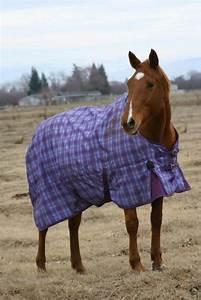
horse